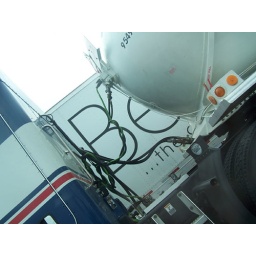
I took this in the car at a red light..